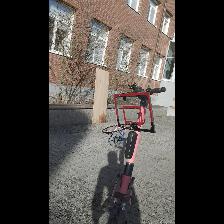
Label: NonHuman